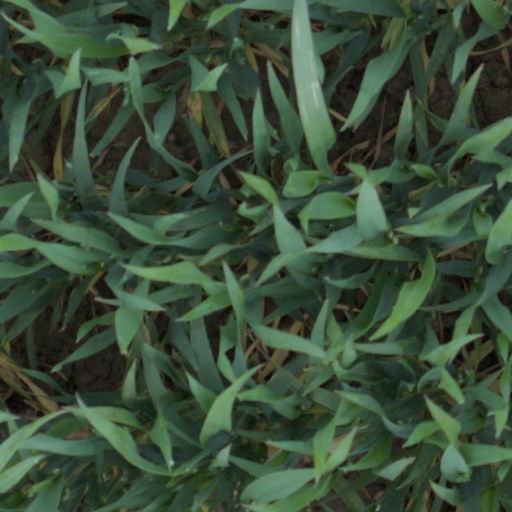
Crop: wheat